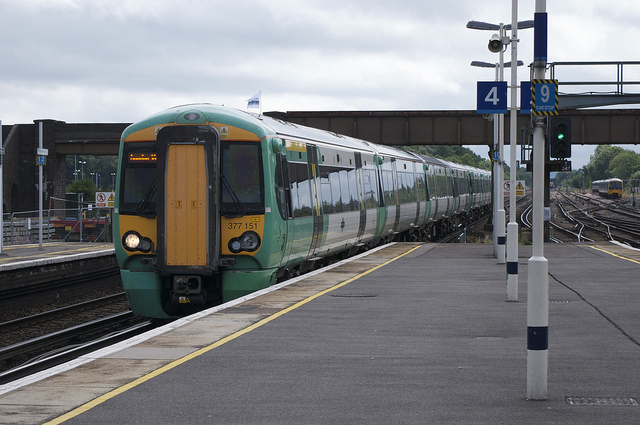
A green and yellow train pulling into a train station.

A newer commuter train pulls into a platform.

A green train is moving along the railroad tracks.

A green train is coming down the tracks

A green train is pulling into a station.